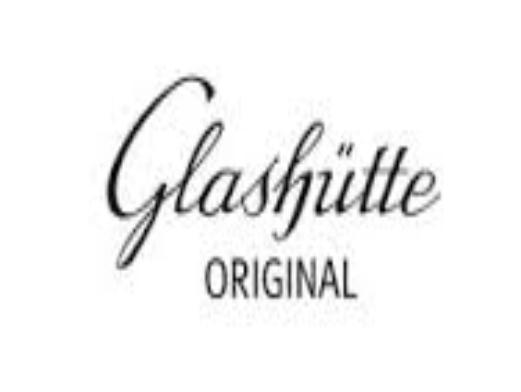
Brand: glashutte original
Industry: Electronic